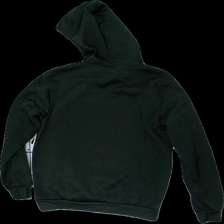
View: back
Type: Hoodie
Category: Ladies
Brand: Missing
Colors: Black, Yellow
Material: ?
Pattern: Other
Cut: Regular
Size: S
Season: All
Damage location: middle left
Damage 2 location: bottom left
Damage 3 location: top right
Price range: <50
Recommended usage: Export
Description: svart hoodie med guldig text fram. mycket nopprig över hela